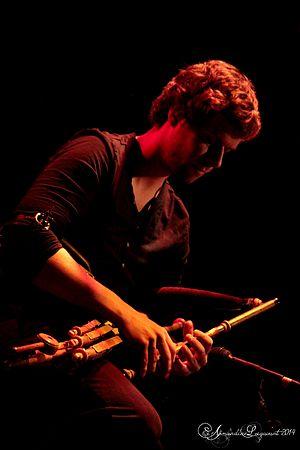
Calum Stewart est un compositeur de musique celtique écossaise, enseignant et musicien, né en 1982 à Moray, Écosse.